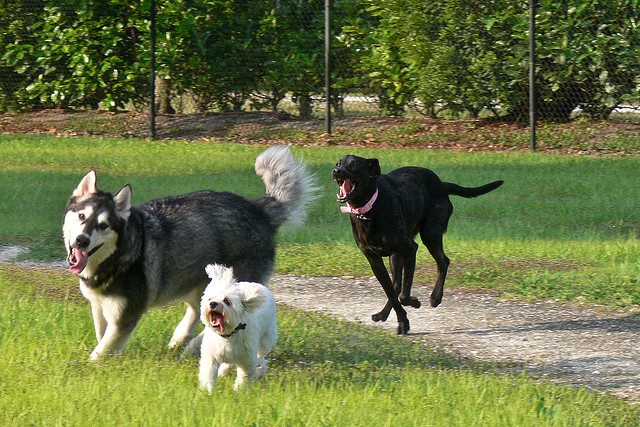
Three dogs running together in a field of grass.
thre dogs running in a field with trees in the backgrpound
Three different breeds of dog running in a field.
Three dogs in black, white, and black/white colors running
Three different breed dogs are running in a grassy area.